Pierre Boncompagni

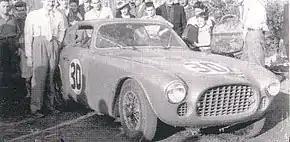
The Ferrari 225 S raced by Boncompagni (not in picture) and Tom Cole (left) in the 1952 24 Hours of Le Mans.

In 1952, Boncompagni returned to the Agadir Grand Prix and won the S+2.0 race in his Talbot-Lago. He then entered several races in a Ferrari 212 Export purchased from Chinetti, serial number 0141T. At Montlhéry, he placed second in the Coupes de Vitesse and won the supporting race for production cars. He finished first in class at the Circuit de Nîmes, won the (a hillclimb in Salon-de-Provence), and was third in class in the hillclimb at Mt. Ventoux. He returned to Montlhéry for the Spring Cup, where he won the production race and finished second in the Formula Libre race. In his final outing in the car, he won the S3.0 race at Bordeaux.